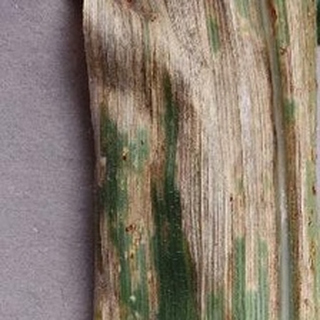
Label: corn_northern_leaf_blight